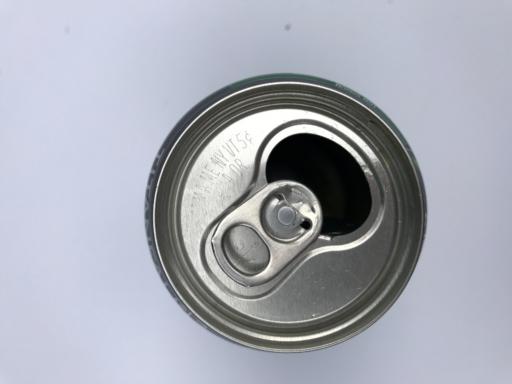
Waste category: metal